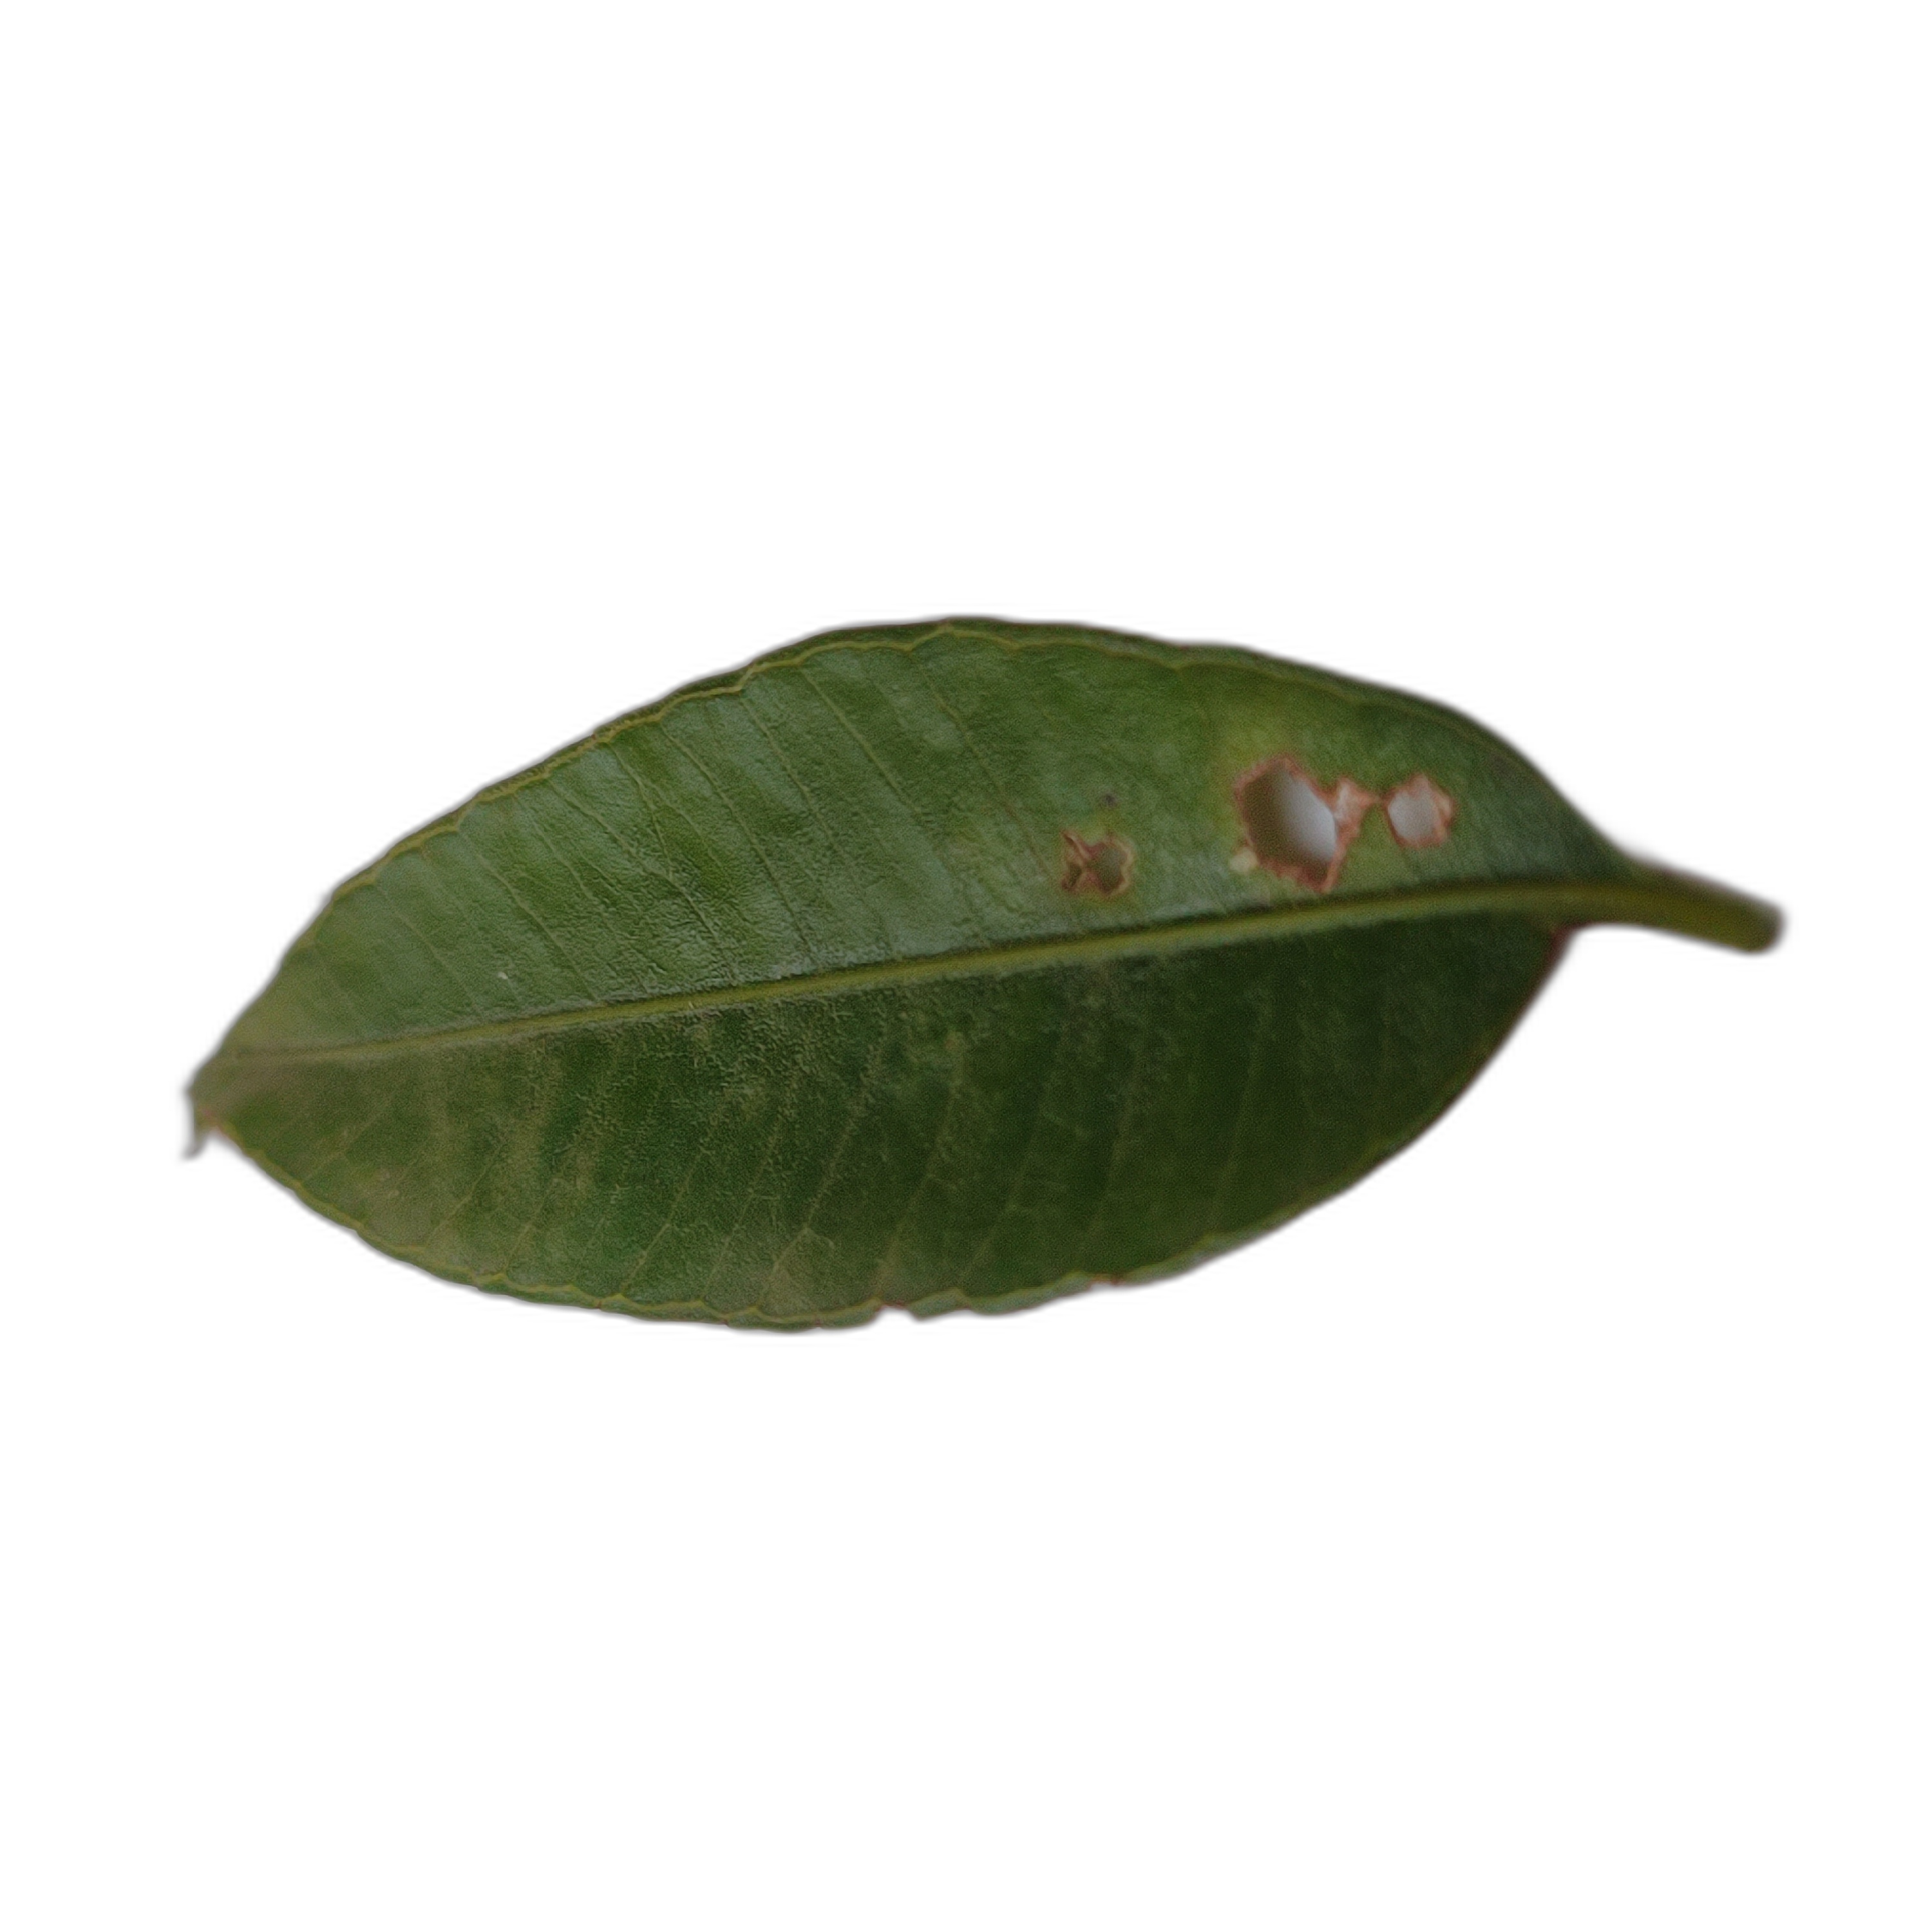
Label: not_healthy